Fanny Price

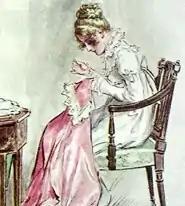
Fanny sewing (artist C E Brock, 1908)

Frances "Fanny" Price (named after her mother) is the heroine in Jane Austen's 1814 novel, "Mansfield Park". The novel begins when Fanny's overburdened, impoverished family—where she is both the second-born and the eldest daughter out of 10 children—sends her at the age of ten to live in the household of her wealthy uncle, Sir Thomas Bertram, and his family at Mansfield Park. The novel follows her growth and development, concluding in early adulthood.